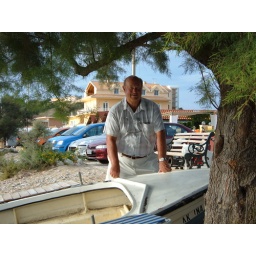
2010 09 24 Pat by boat Ina on Arillas beach